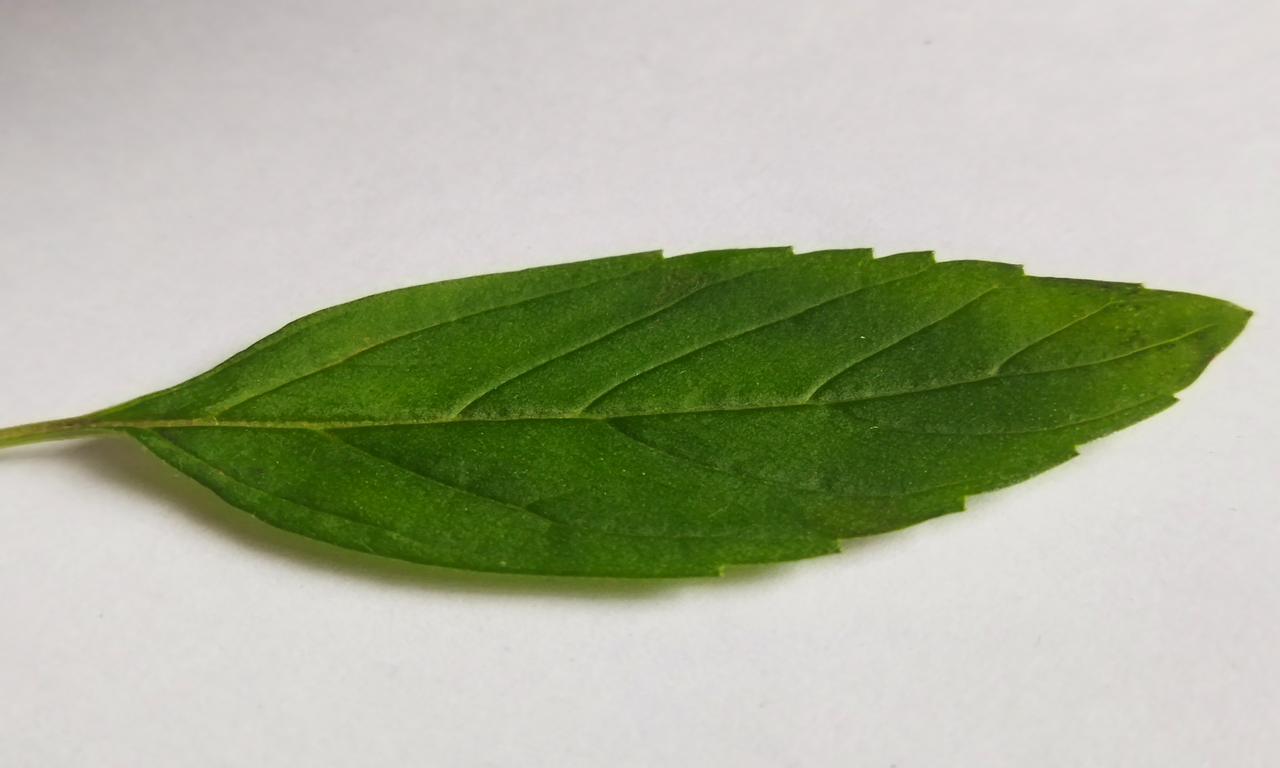
Label: Fresh